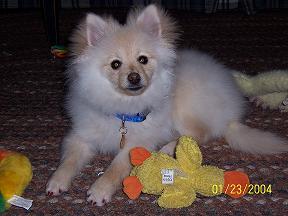
Breed: pomeranian